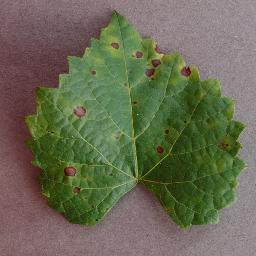
Label: Grape___Black_rot